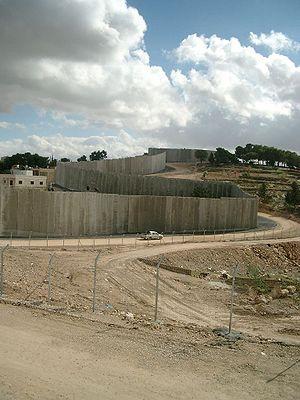
On parlera ici de mur plus que de clôture. Il sépare Israël et la Palestine, avec une fonction uniquement utilitaire et sécuritaire. Il isole des populations humaines, mais est aussi un facteur supplémentaire de fragmentation écologique. Italiano: Immagine del Muro. Português: Muro da Cisjordânia.
Au même titre que les infrastructures de transport - qu'elles enclosent parfois - les clôtures contribuent à la fragmentation écopaysagère qui est devenue une des premières causes de régression de la biodiversité. Pour certaines espèces et en fonction du type de clôture, l'Europe est ainsi fragmentée en dizaines à centaines de millions de morceaux par des clôtures. Les impacts de cette fragmentation commencent à peine à être étudiés.